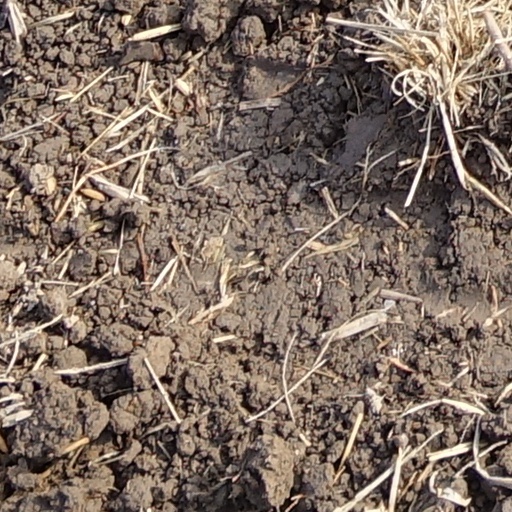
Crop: wheat